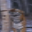
Label: tiger